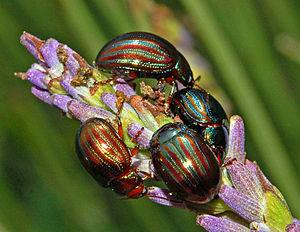
Chrysolina americana, la chrysomèle américaine ou chrysomèle du romarin, est une espèce d'insectes de l'ordre des coléoptères et de la famille des chrysomélidés, aux élytres présentant des reflets métallisés verts et violets. Elle s'attaque aux lamiacées et plus particulièrement aux lavandes, thym, romarin...